Chester College Chapel

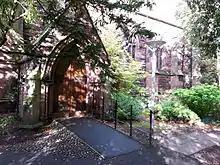
New entrance door

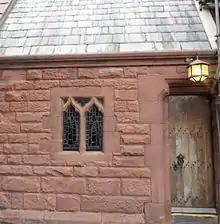
University Chapel at Chester Campus, Parkgate Road.

Chester College Chapel is on the corner of Cheyney Road and Parkgate Road in Chester, Cheshire, England. The chapel has been incorporated as part of the University of Chester. It is recorded in the National Heritage List for England as a designated Grade II* listed building.